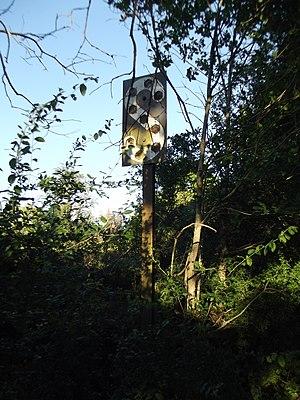
Cette pancarte indique au conducteur d'utiliser l'avertisseur sonore: le ""Sifflet"", afin d'avertir l'arrivée du train avant un passage à niveau ou bien en amont d'une zone où la visibilité est limitée. (voir l'article Signalisation ferroviaire en France)"
Haudonville est une commune française située dans le département de Meurthe-et-Moselle, en région Grand Est.